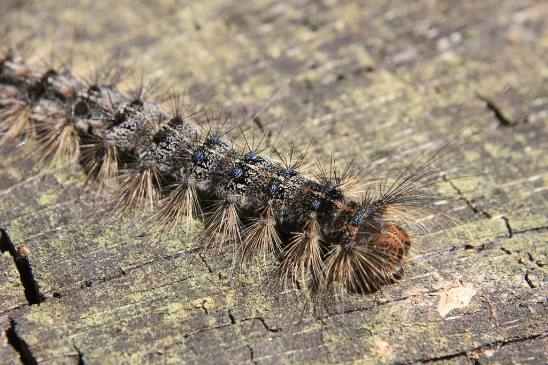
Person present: No